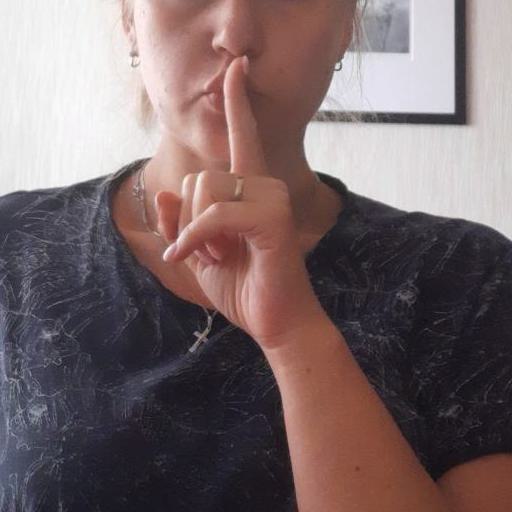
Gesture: mute